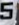
Number: 5